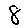
Label: 8